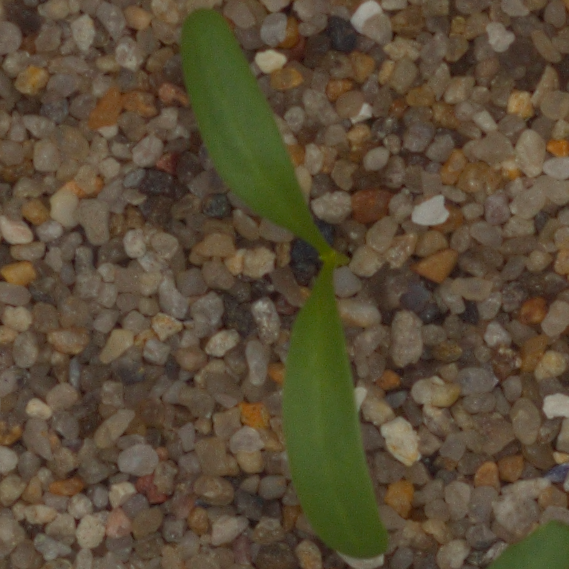
Label: sugar_beet